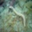
Label: worm